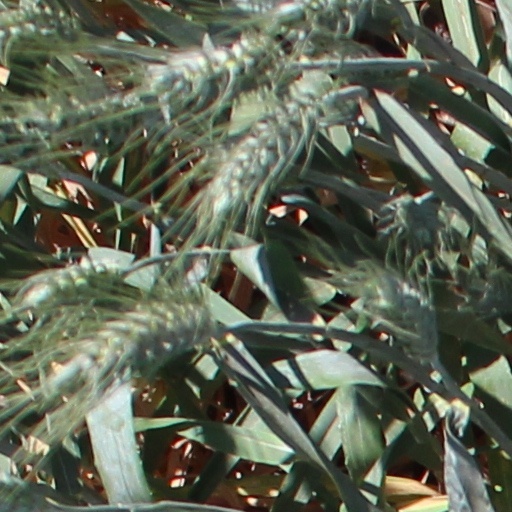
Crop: wheat